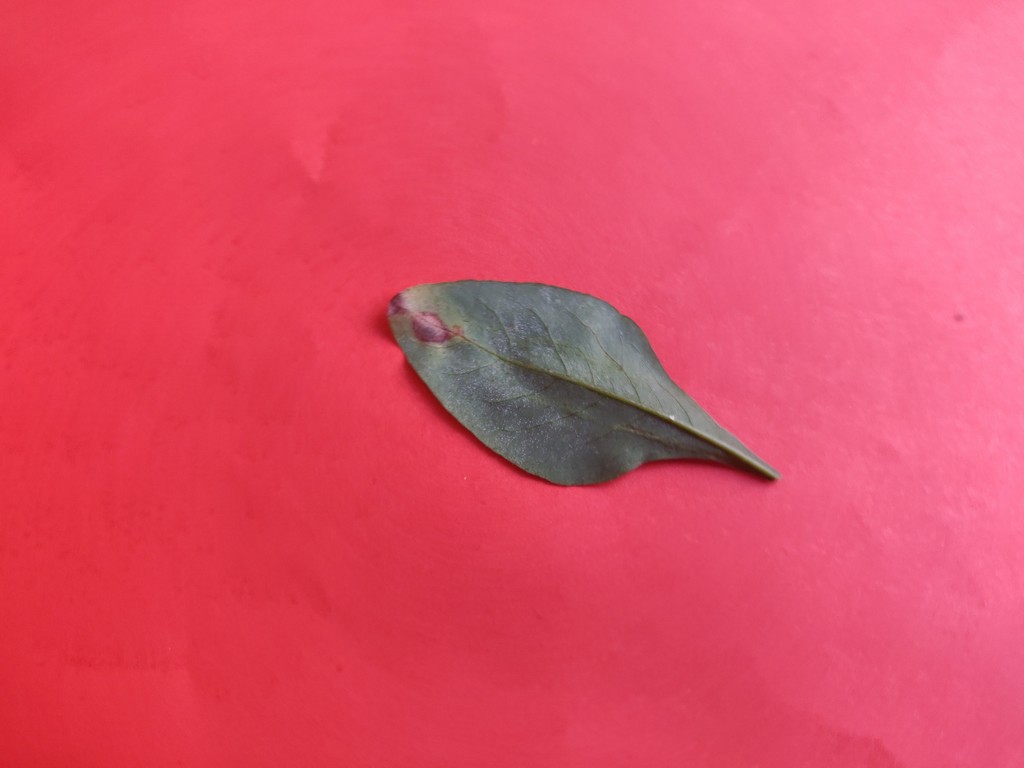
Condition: Unhealthy
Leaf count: single
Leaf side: back